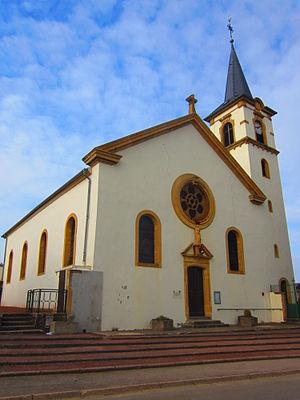
Eglise Pournoy Grasse
Pournoy-la-Grasse est une commune française située dans le département de la Moselle en région Grand Est.